George L. Tews

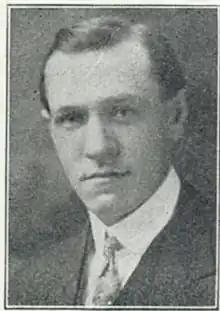
Wisconsin Socialist businessman and legislator George L. Tews

George L. Tews (September 25, 1883 – 1936) was a machinist, businessman and real estate broker from Milwaukee, Wisconsin, who served three non-continuous terms (1915–1916; 1927–1928; and 1931–32) as a Socialist member of the Wisconsin State Assembly.